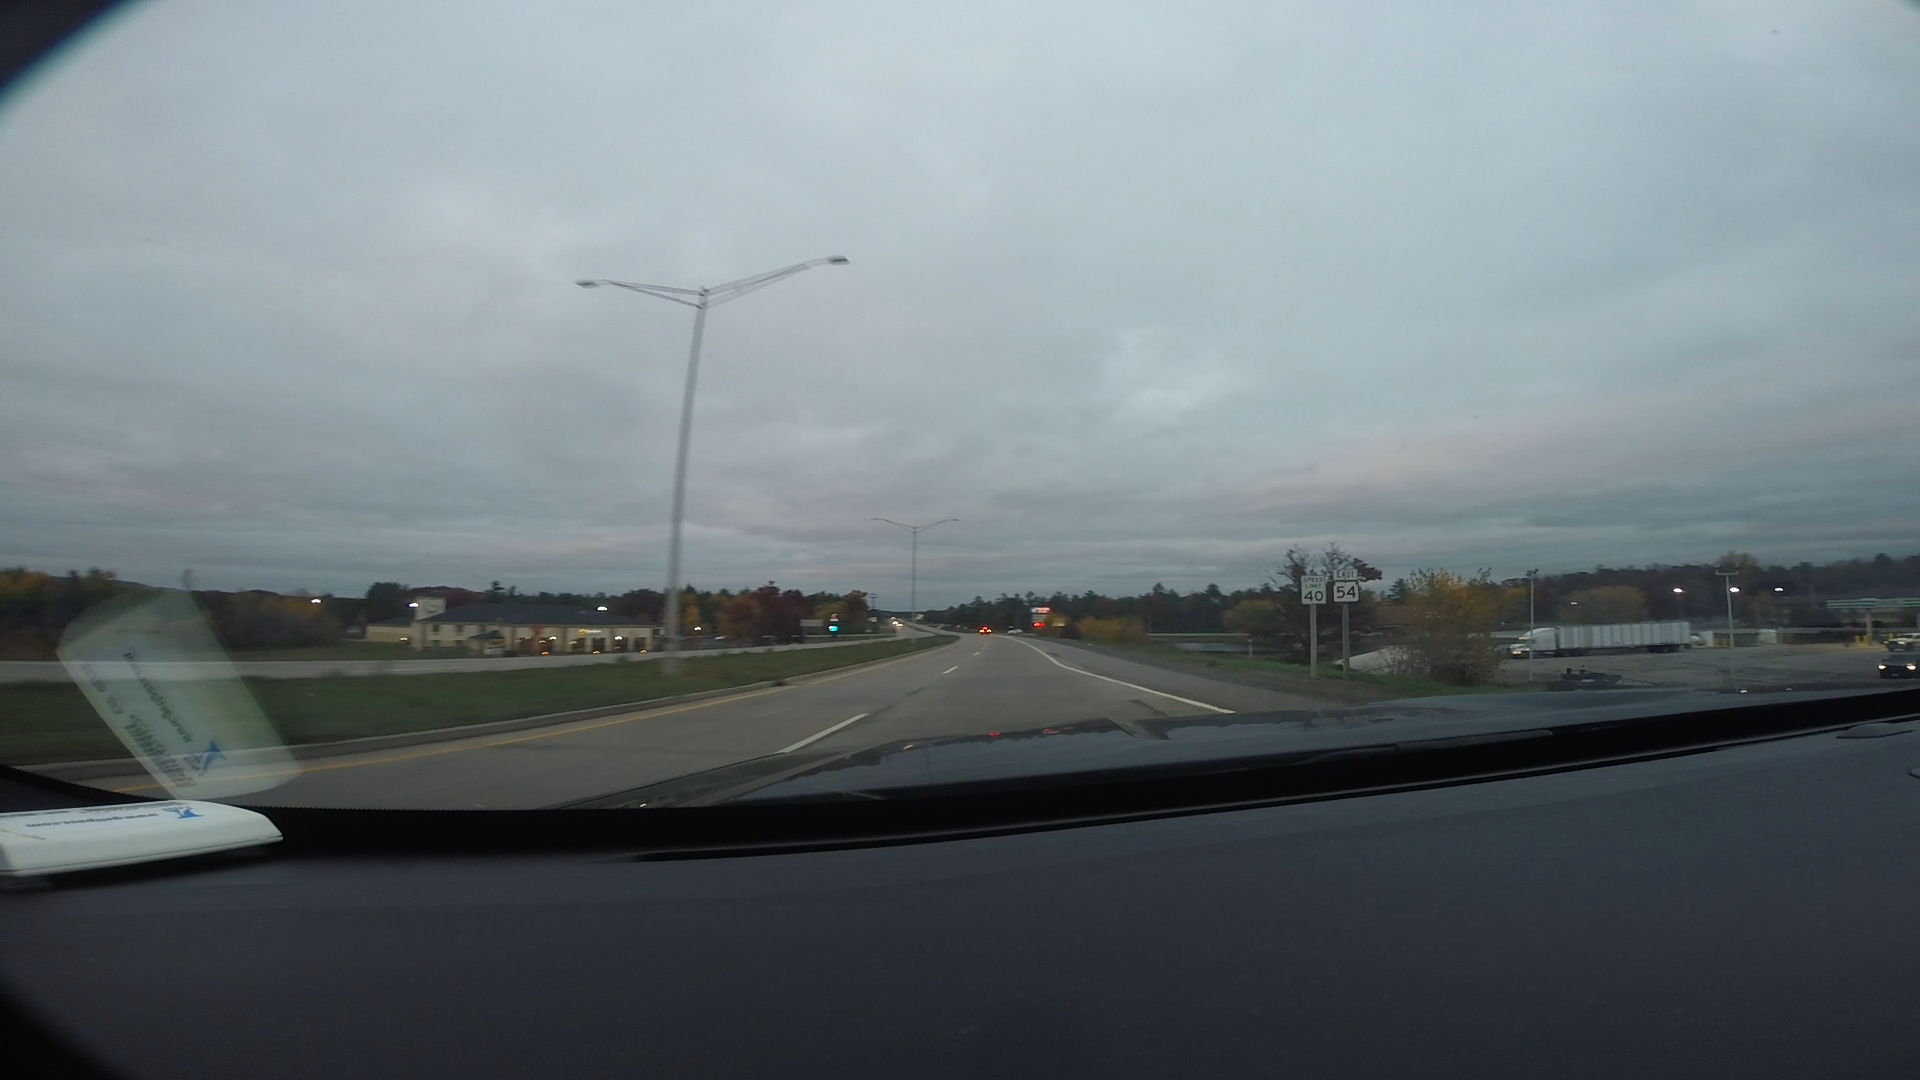
Speed limit sign label: mph40